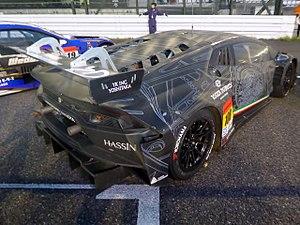
L'Huracán est une supercar du constructeur automobile italien Lamborghini. Dévoilée lors du salon international de l'automobile de Genève 2014, elle succède à la Gallardo en utilisant un moteur V10 de 5,2 litres développant 610 ch.